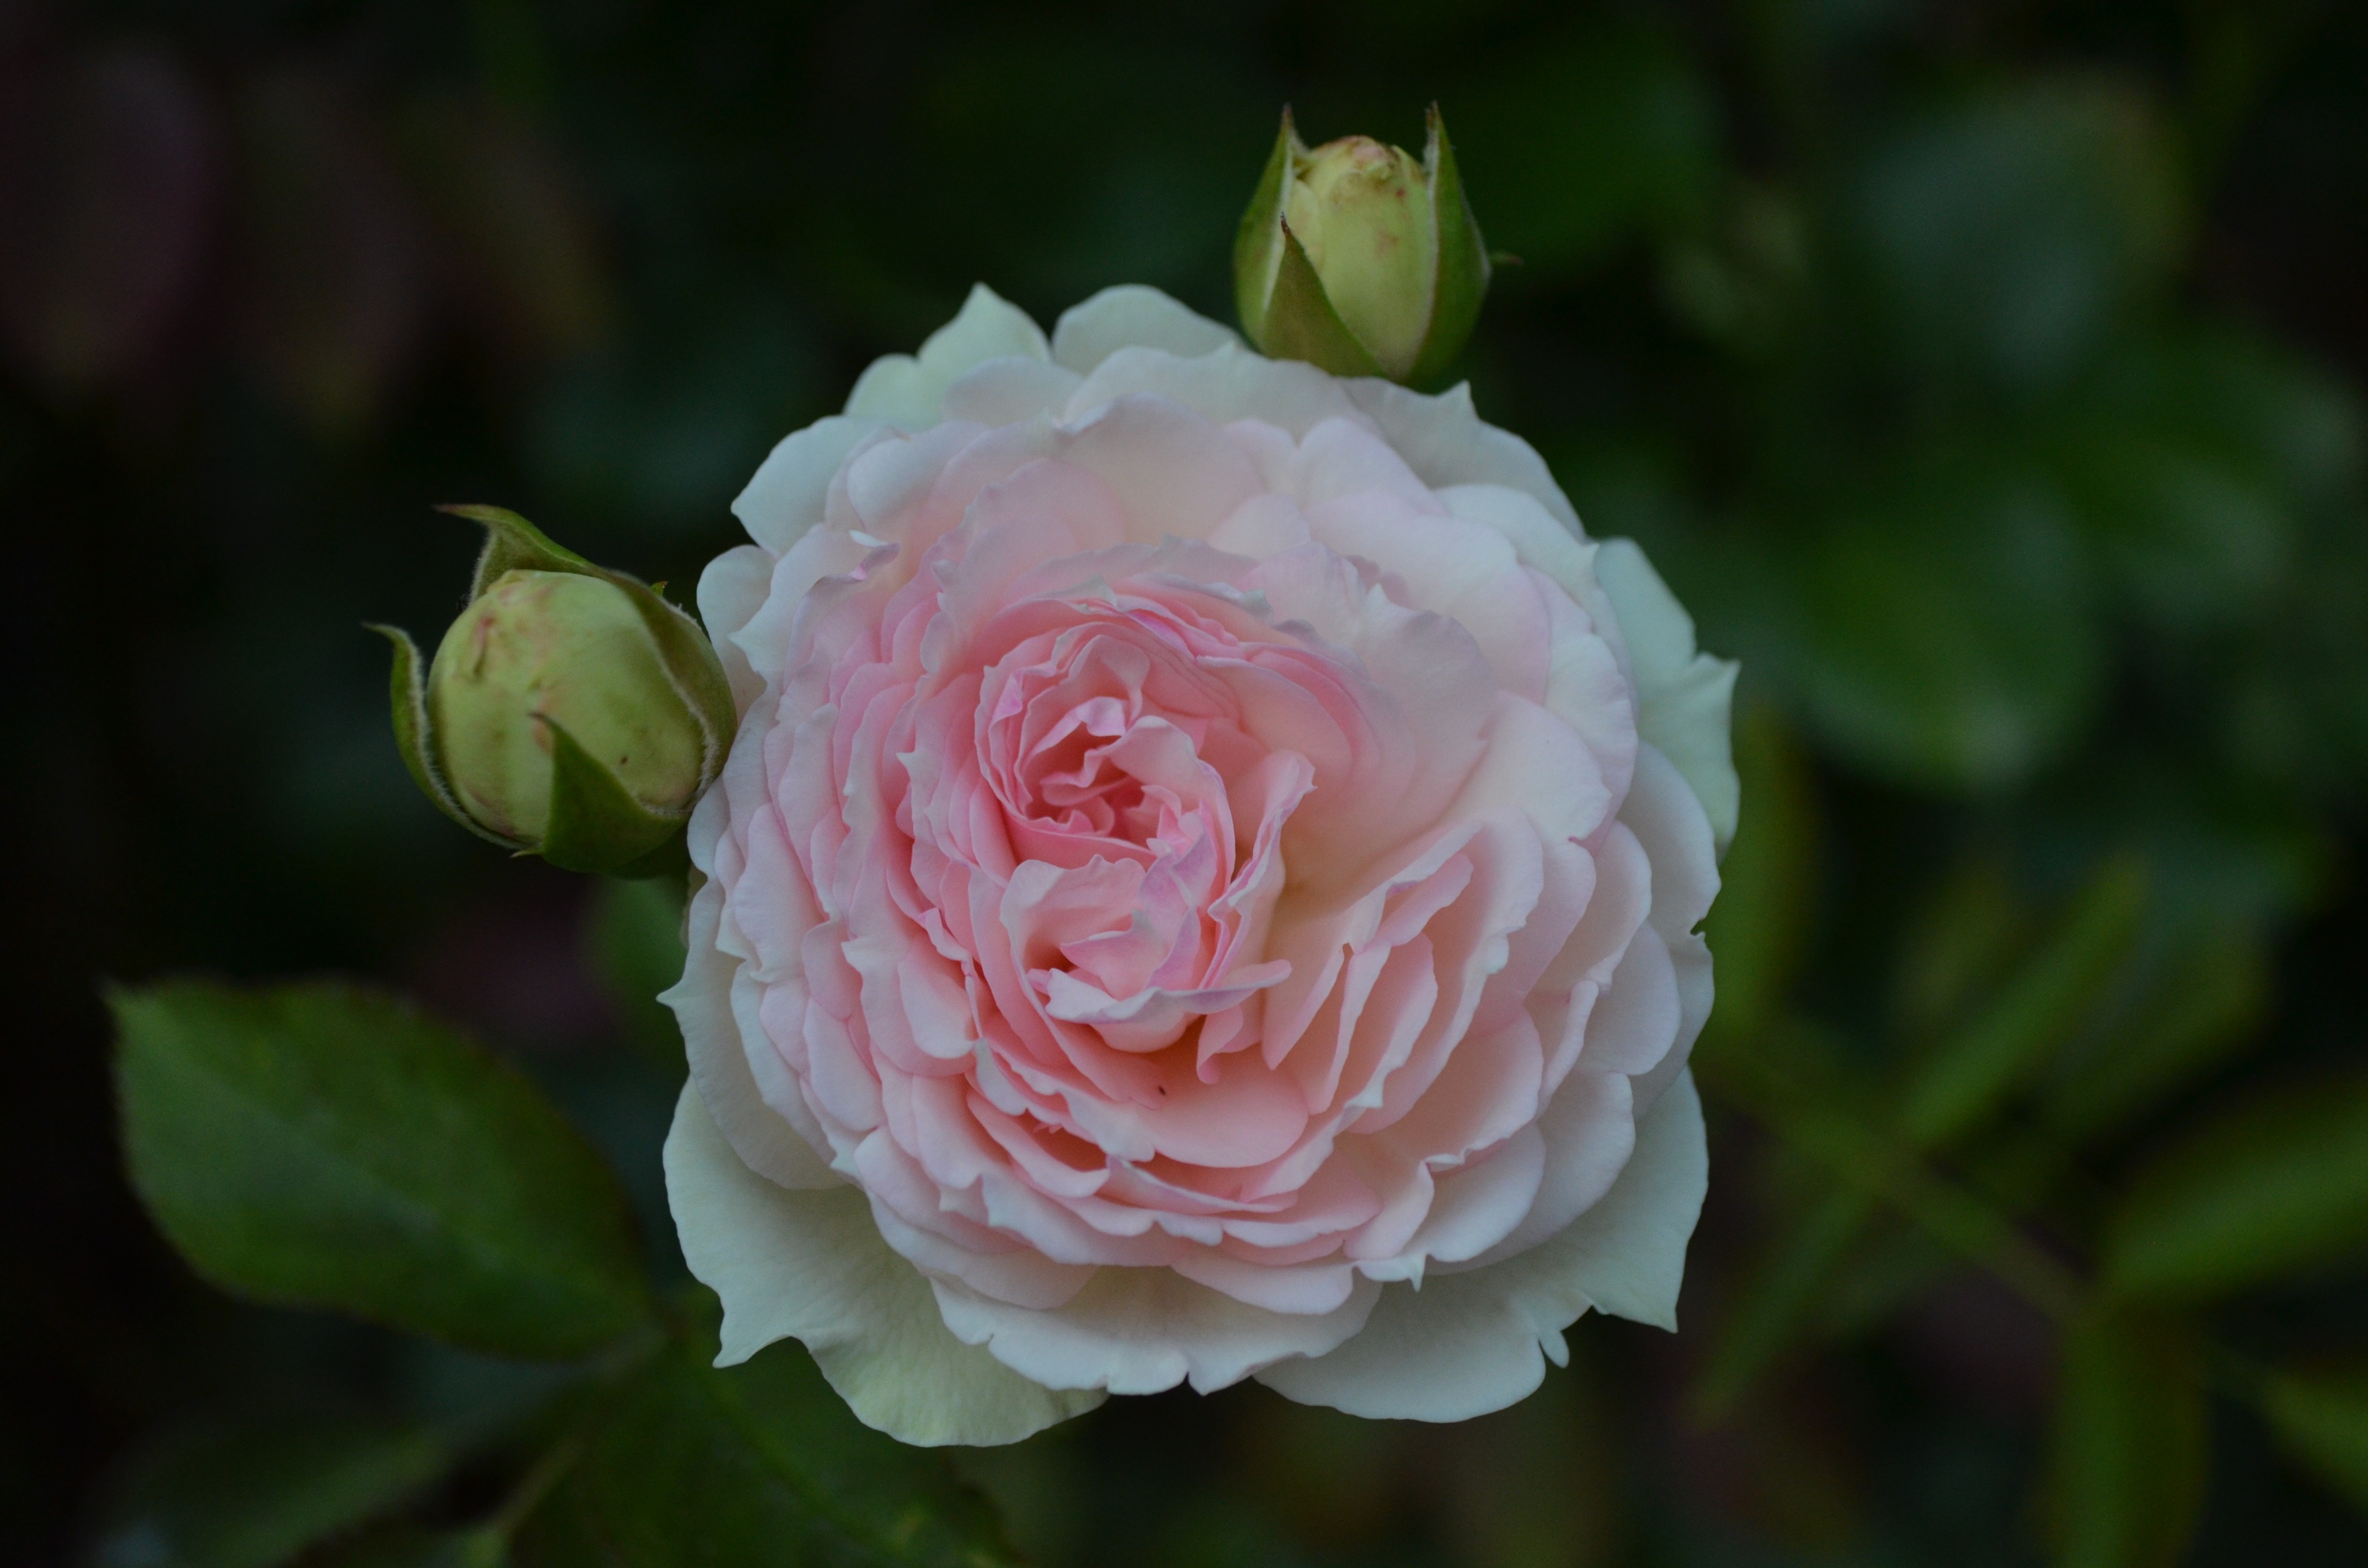
nature, blossom, plant, flower, petal, bloom, rose, pink, close, flora, floribunda, rose bloom, macro photography, rose blooms, flowering plant, garden roses, rose family, way of the roses, plant stem, land plant, rosa centifolia, rose order